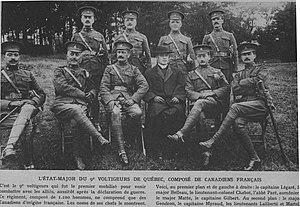
extrait du journal ""le miroir""."